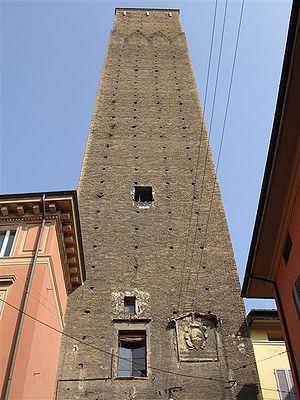
Les tours de Bologne sont un ensemble de tours, structures architecturales militaires ou nobiliaires d'origine médiévale, érigées sur le territoire de Bologne, en Italie. Elles sont l'un des traits les plus caractéristiques de la ville.